Kettering Bug

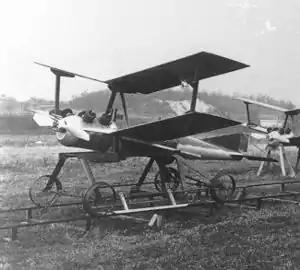

The Kettering Bug was an experimental unmanned aerial torpedo, a forerunner of present-day cruise missiles. It was capable of striking ground targets up to from its launch point, while traveling at speeds of . A successful test flight was made in October 1918. The Bug's costly design and operation inspired Dr. Henry W. Walden to create a rocket that would allow a pilot to control the rocket after launch with the use of radio waves. The British radio controlled weapons of 1917 were secret at this time. These designs were forerunners of modern-day missiles.